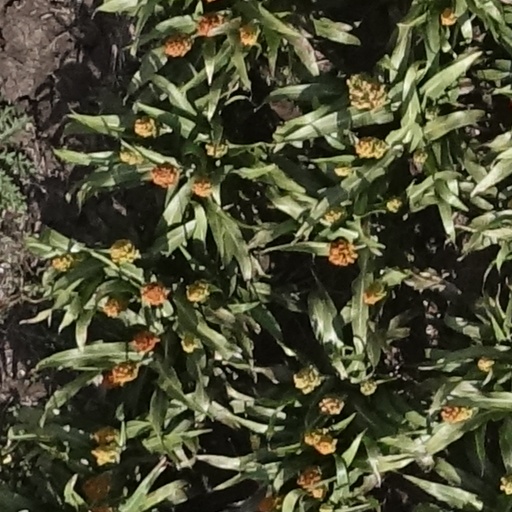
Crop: sorghum